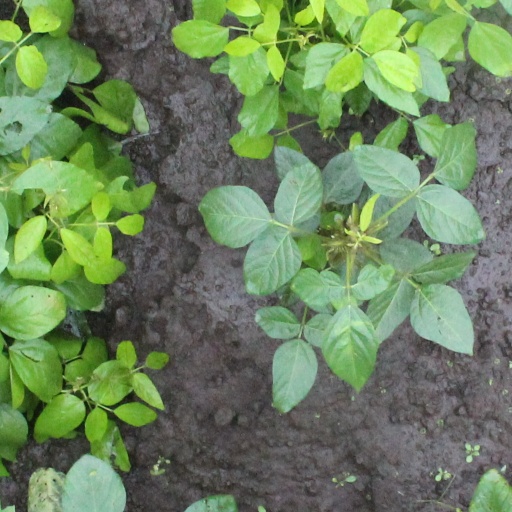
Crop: soybean